Kelly Shoppach

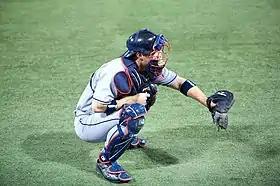
Shoppach playing for the Cleveland Indians in .

On January 27, 2006, Shoppach was traded from the Red Sox to the Cleveland Indians, along with third base prospect Andy Marte, pitcher Guillermo Mota, a player to be named later, and cash considerations. The Indians in turn sent outfielder Coco Crisp, catcher Josh Bard, and pitcher David Riske to the Red Sox. The Indians received minor league pitcher Randy Newsom from the Red Sox to complete the trade.